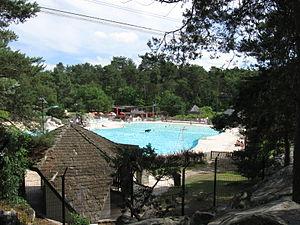
Base de loisirs de Buthiers. (département de la Seine et Marne, région Île-de-France).
L'île de Loisirs de Buthiers située dans le département de Seine-et-Marne, à la limite des départements du Loiret et de l’Essonne sur le territoire de la commune de Buthiers. Elle est l'une des 12 bases de plein air et de loisirs de la région Île-de-France.
Une base de plein air et de loisirs est un type de base nautique développé en France à partir des années 1960.